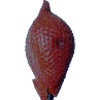
Label: salak